History of radio disc jockeys

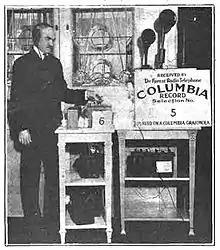
Lee de Forest broadcasting Columbia phonograph records on New York station 2XG in 1916.

In 1892, Emile Berliner began commercial production of his gramophone records, the first disc records to be offered to the public. The earliest broadcasts of recorded music were made by radio engineers and experimenters. On Christmas Eve 1906, American Reginald A. Fessenden broadcast both live and recorded music from Brant Rock, Massachusetts. In 1907, American inventor Lee de Forest broadcast a recording of the William Tell Overture from his laboratory in the Parker Building in New York City, claiming "Of course, there weren't many receivers in those days, but I was the first disc jockey".